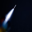
Label: rocket